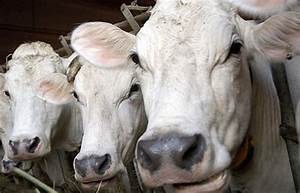
Label: cow